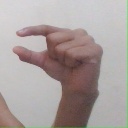
अक्षर: ग